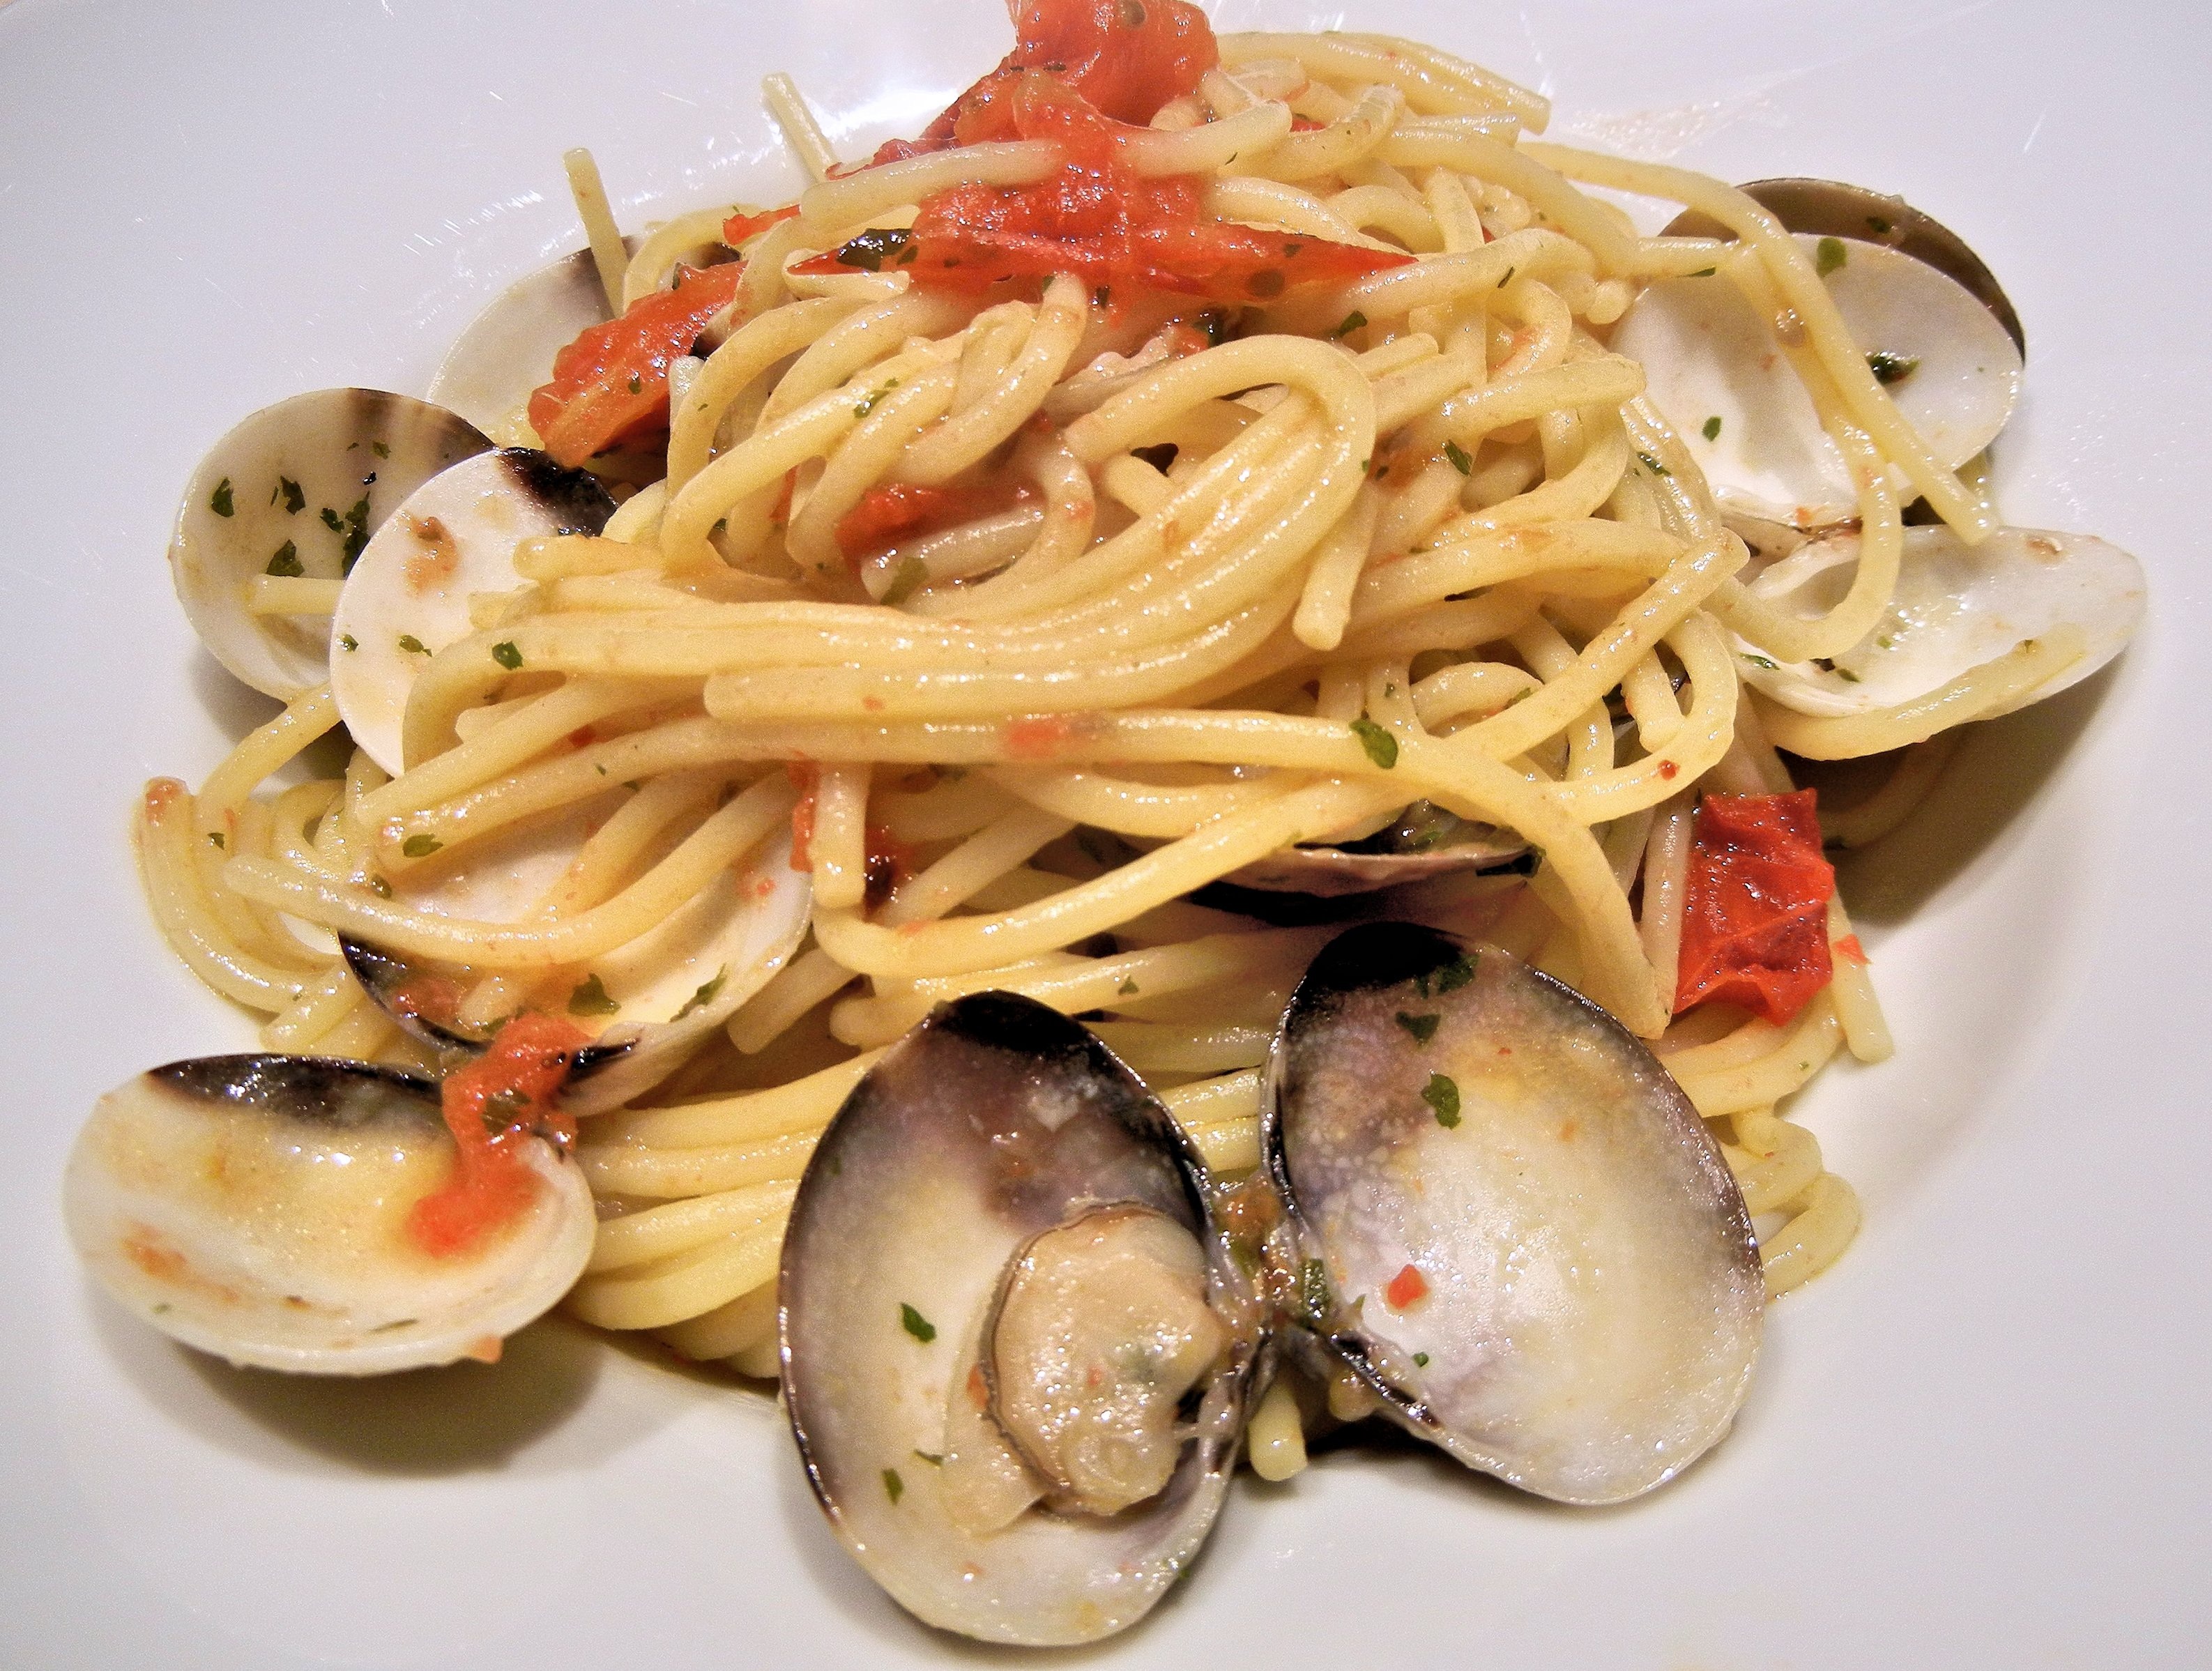
dish, food, produce, seafood, cuisine, pasta, basil, clam, tomatoes, olive oil, spaghetti, clams, italian food, scampi, carbonara, fettuccine, european food, spaghetti alle vongole, bucatini, linguine, clam sauce, spaghetti aglio e olio